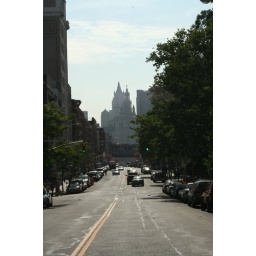
a view from the middle of the road near east broadway, my F train stop. lower east side.